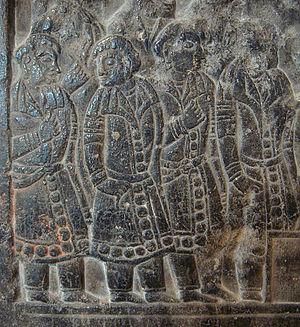
La Sogdiane ou Sogdie est une région historique recouvrant en partie l'Ouzbékistan, le Tadjikistan et l'Afghanistan et englobant les villes historiques de Samarcande et Boukhara et la vallée irriguée de Zeravchan. Elle se situe au nord de la Bactriane, à l'est de Khwarezm et au sud-est de Kangju entre l'Oxus et le Jaxartes.